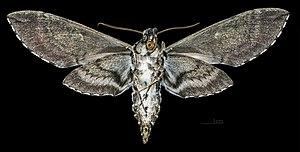
Manduca morelia est une espèce de papillons de nuit de la famille des Sphingidae, de la sous-famille des Sphinginae et de la tribu des Sphingini.